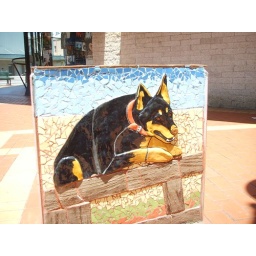
blue heeler jumping over fence